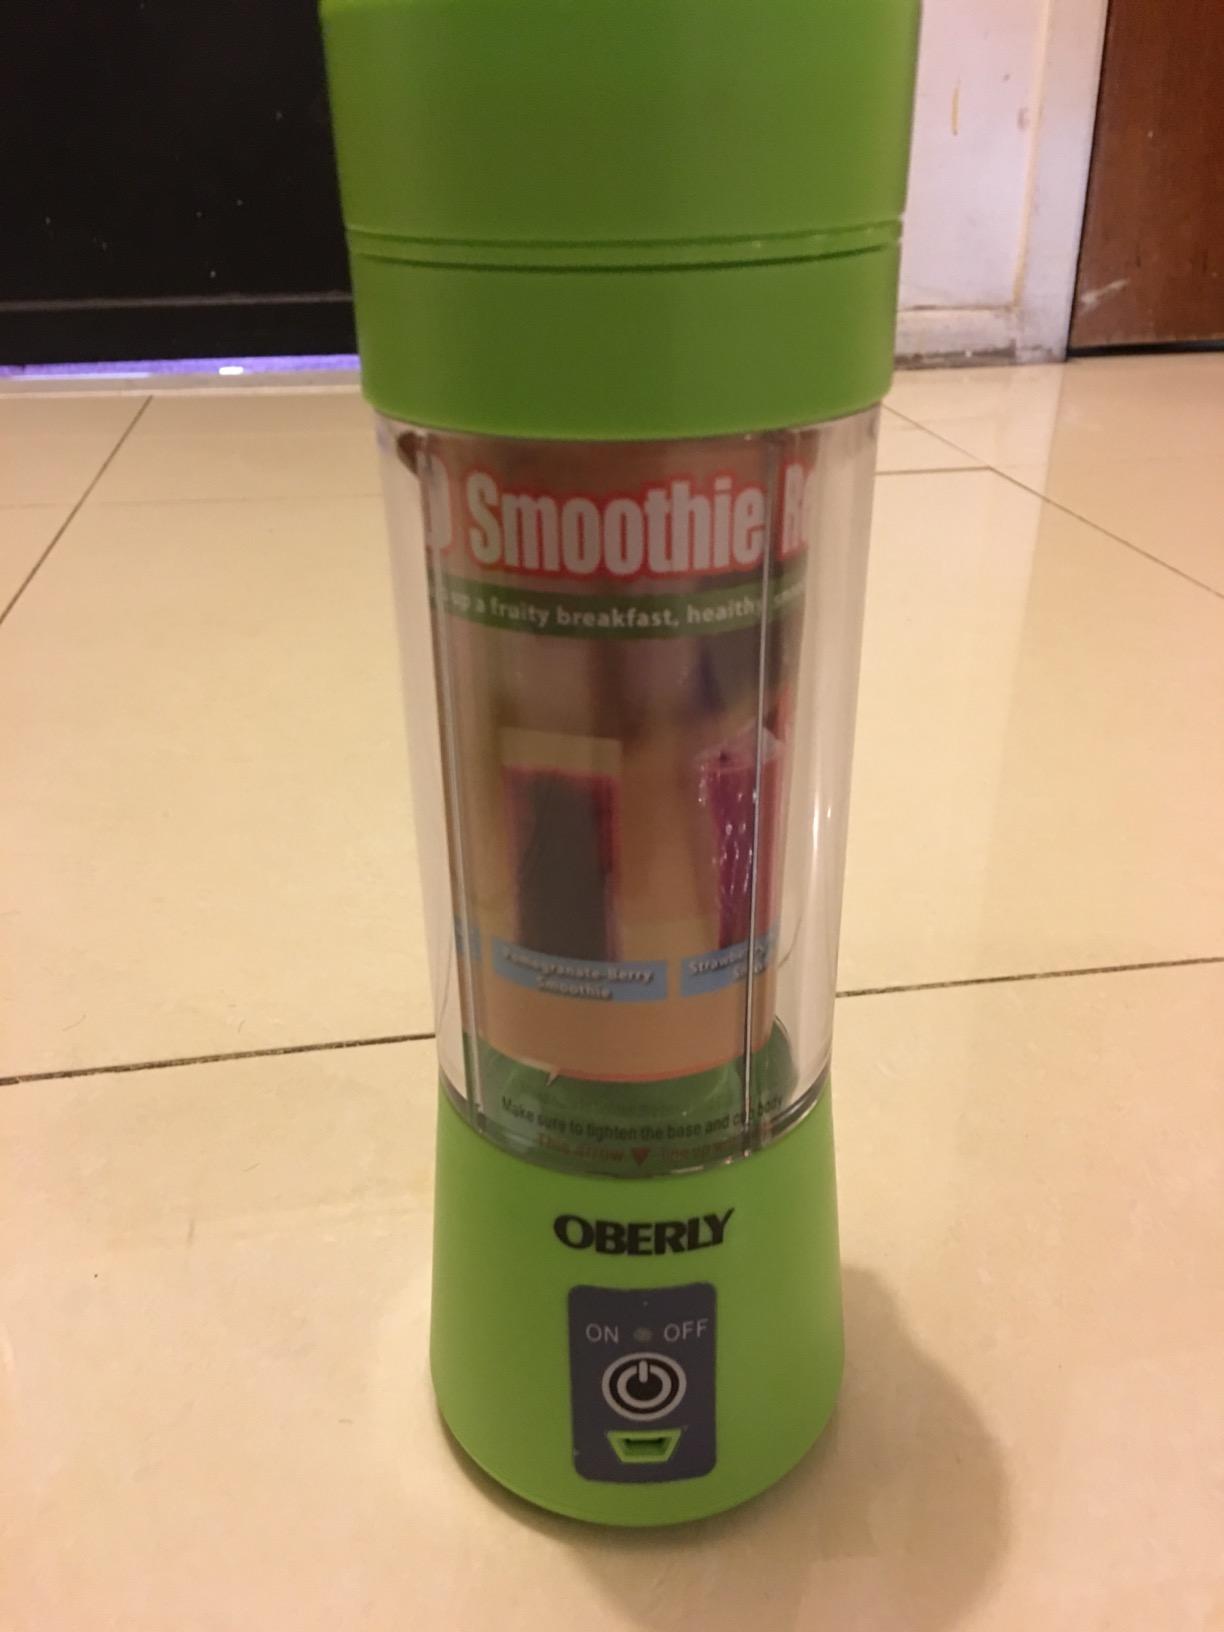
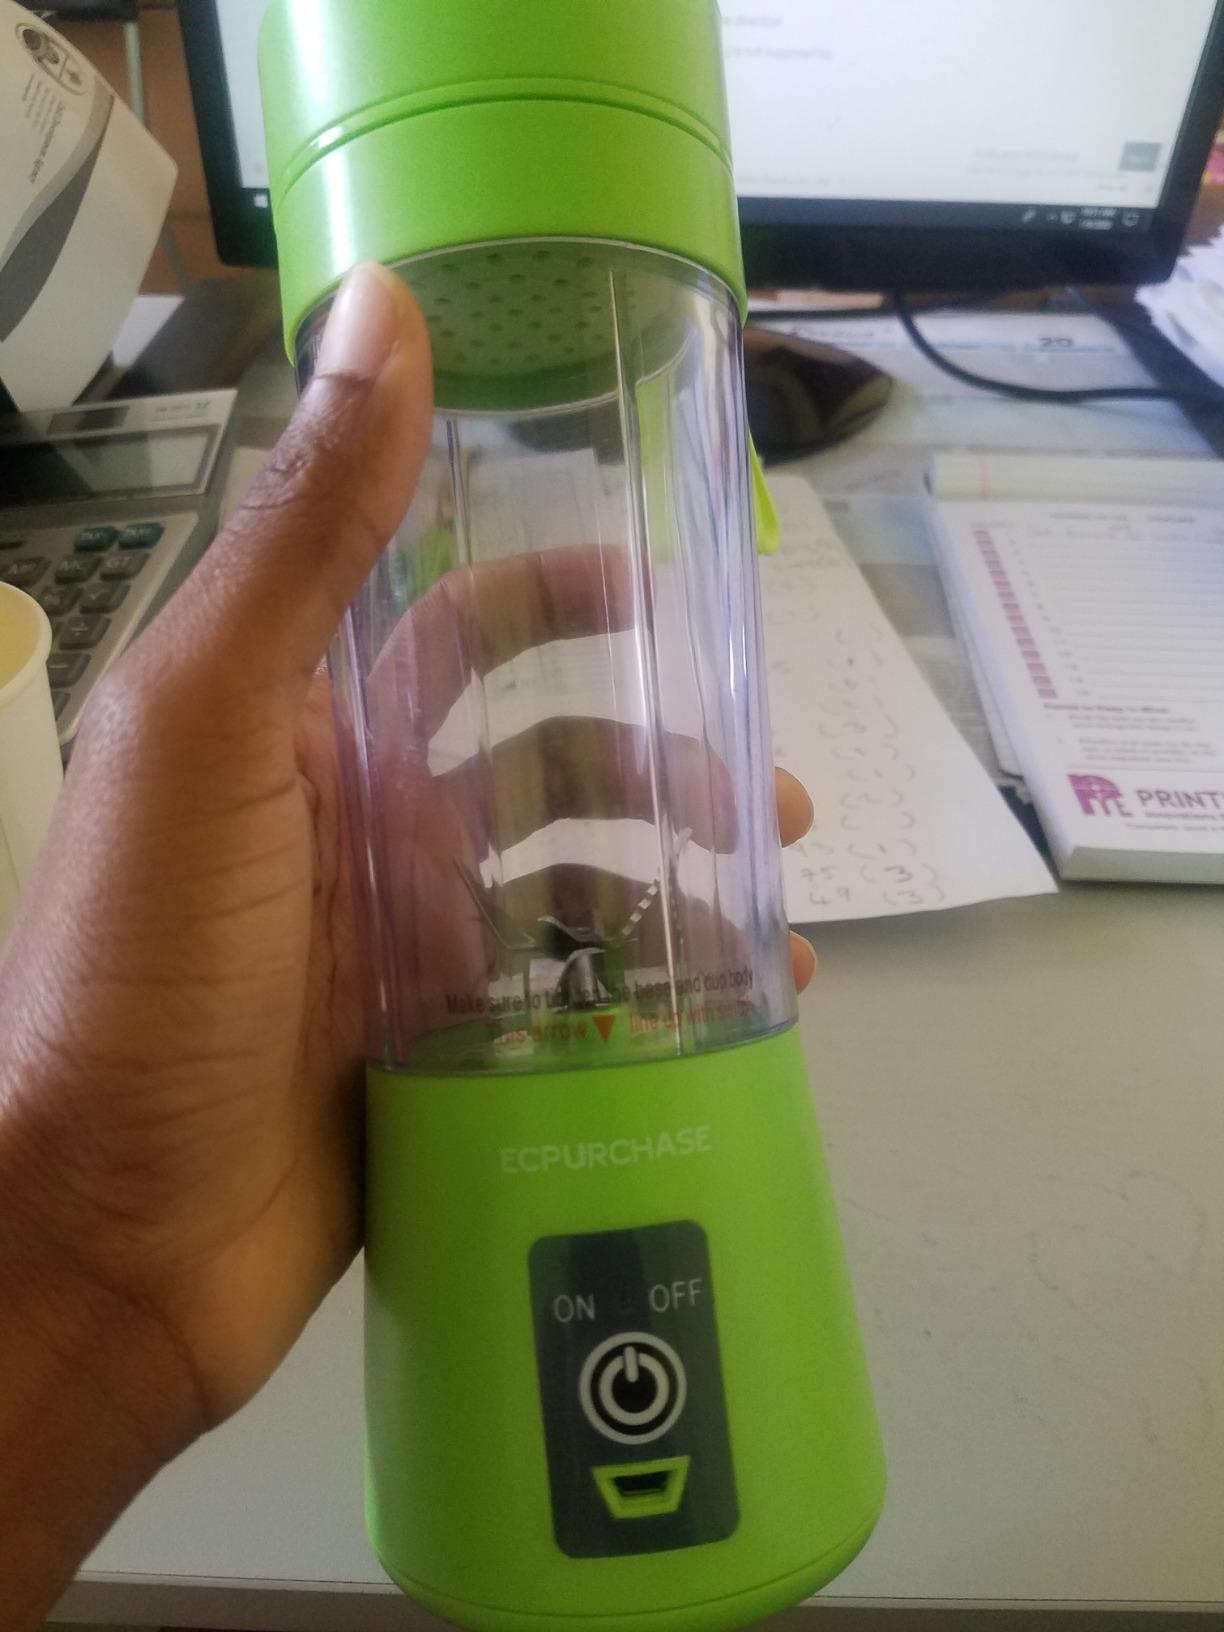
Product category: items_blender
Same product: no